DLNA

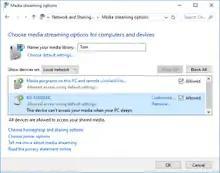
The media streaming dialog built into Windows 10 which uses DLNA to share media locally

Some of the earlier devices with DLNA included the PlayStation 3, the Nokia N95 and the Pioneer BDP-HD1 Blu-ray player. By 2014 over 25,000 DLNA-certified products were available, up from 9,000 in 2011. This includes TVs, DVD and Blu-ray players, games consoles, digital media players, photo frames, cameras, NAS devices, PCs, mobile handsets, and more. According to a 2013 study from Parks Associates, nearly 3 billion products were expected to be on the market in 2014, increasing to over 7 billion by 2018. DLNA certification of devices can be determined by a DLNA logo on the device, or by verifying certification through the DLNA Product Search.